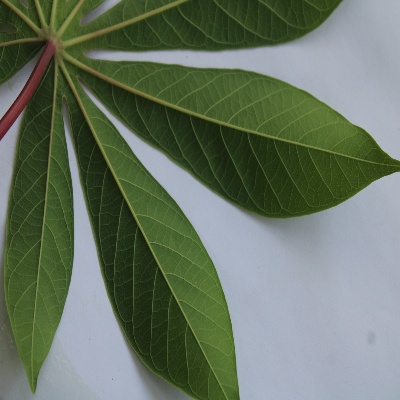
Crop: Cassava
Condition: healthy